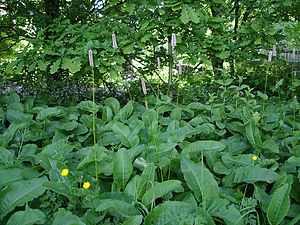
Slangeurt / Galleri
Blade.
Slangeurt er en kraftigt voksende, løvfældende staude. Den danner store, fladedækkende bevoksninger, som besår af oprette, ugrenede stængler. Planten er aggressiv og kan true mere moderat voksende planter i nærheden.